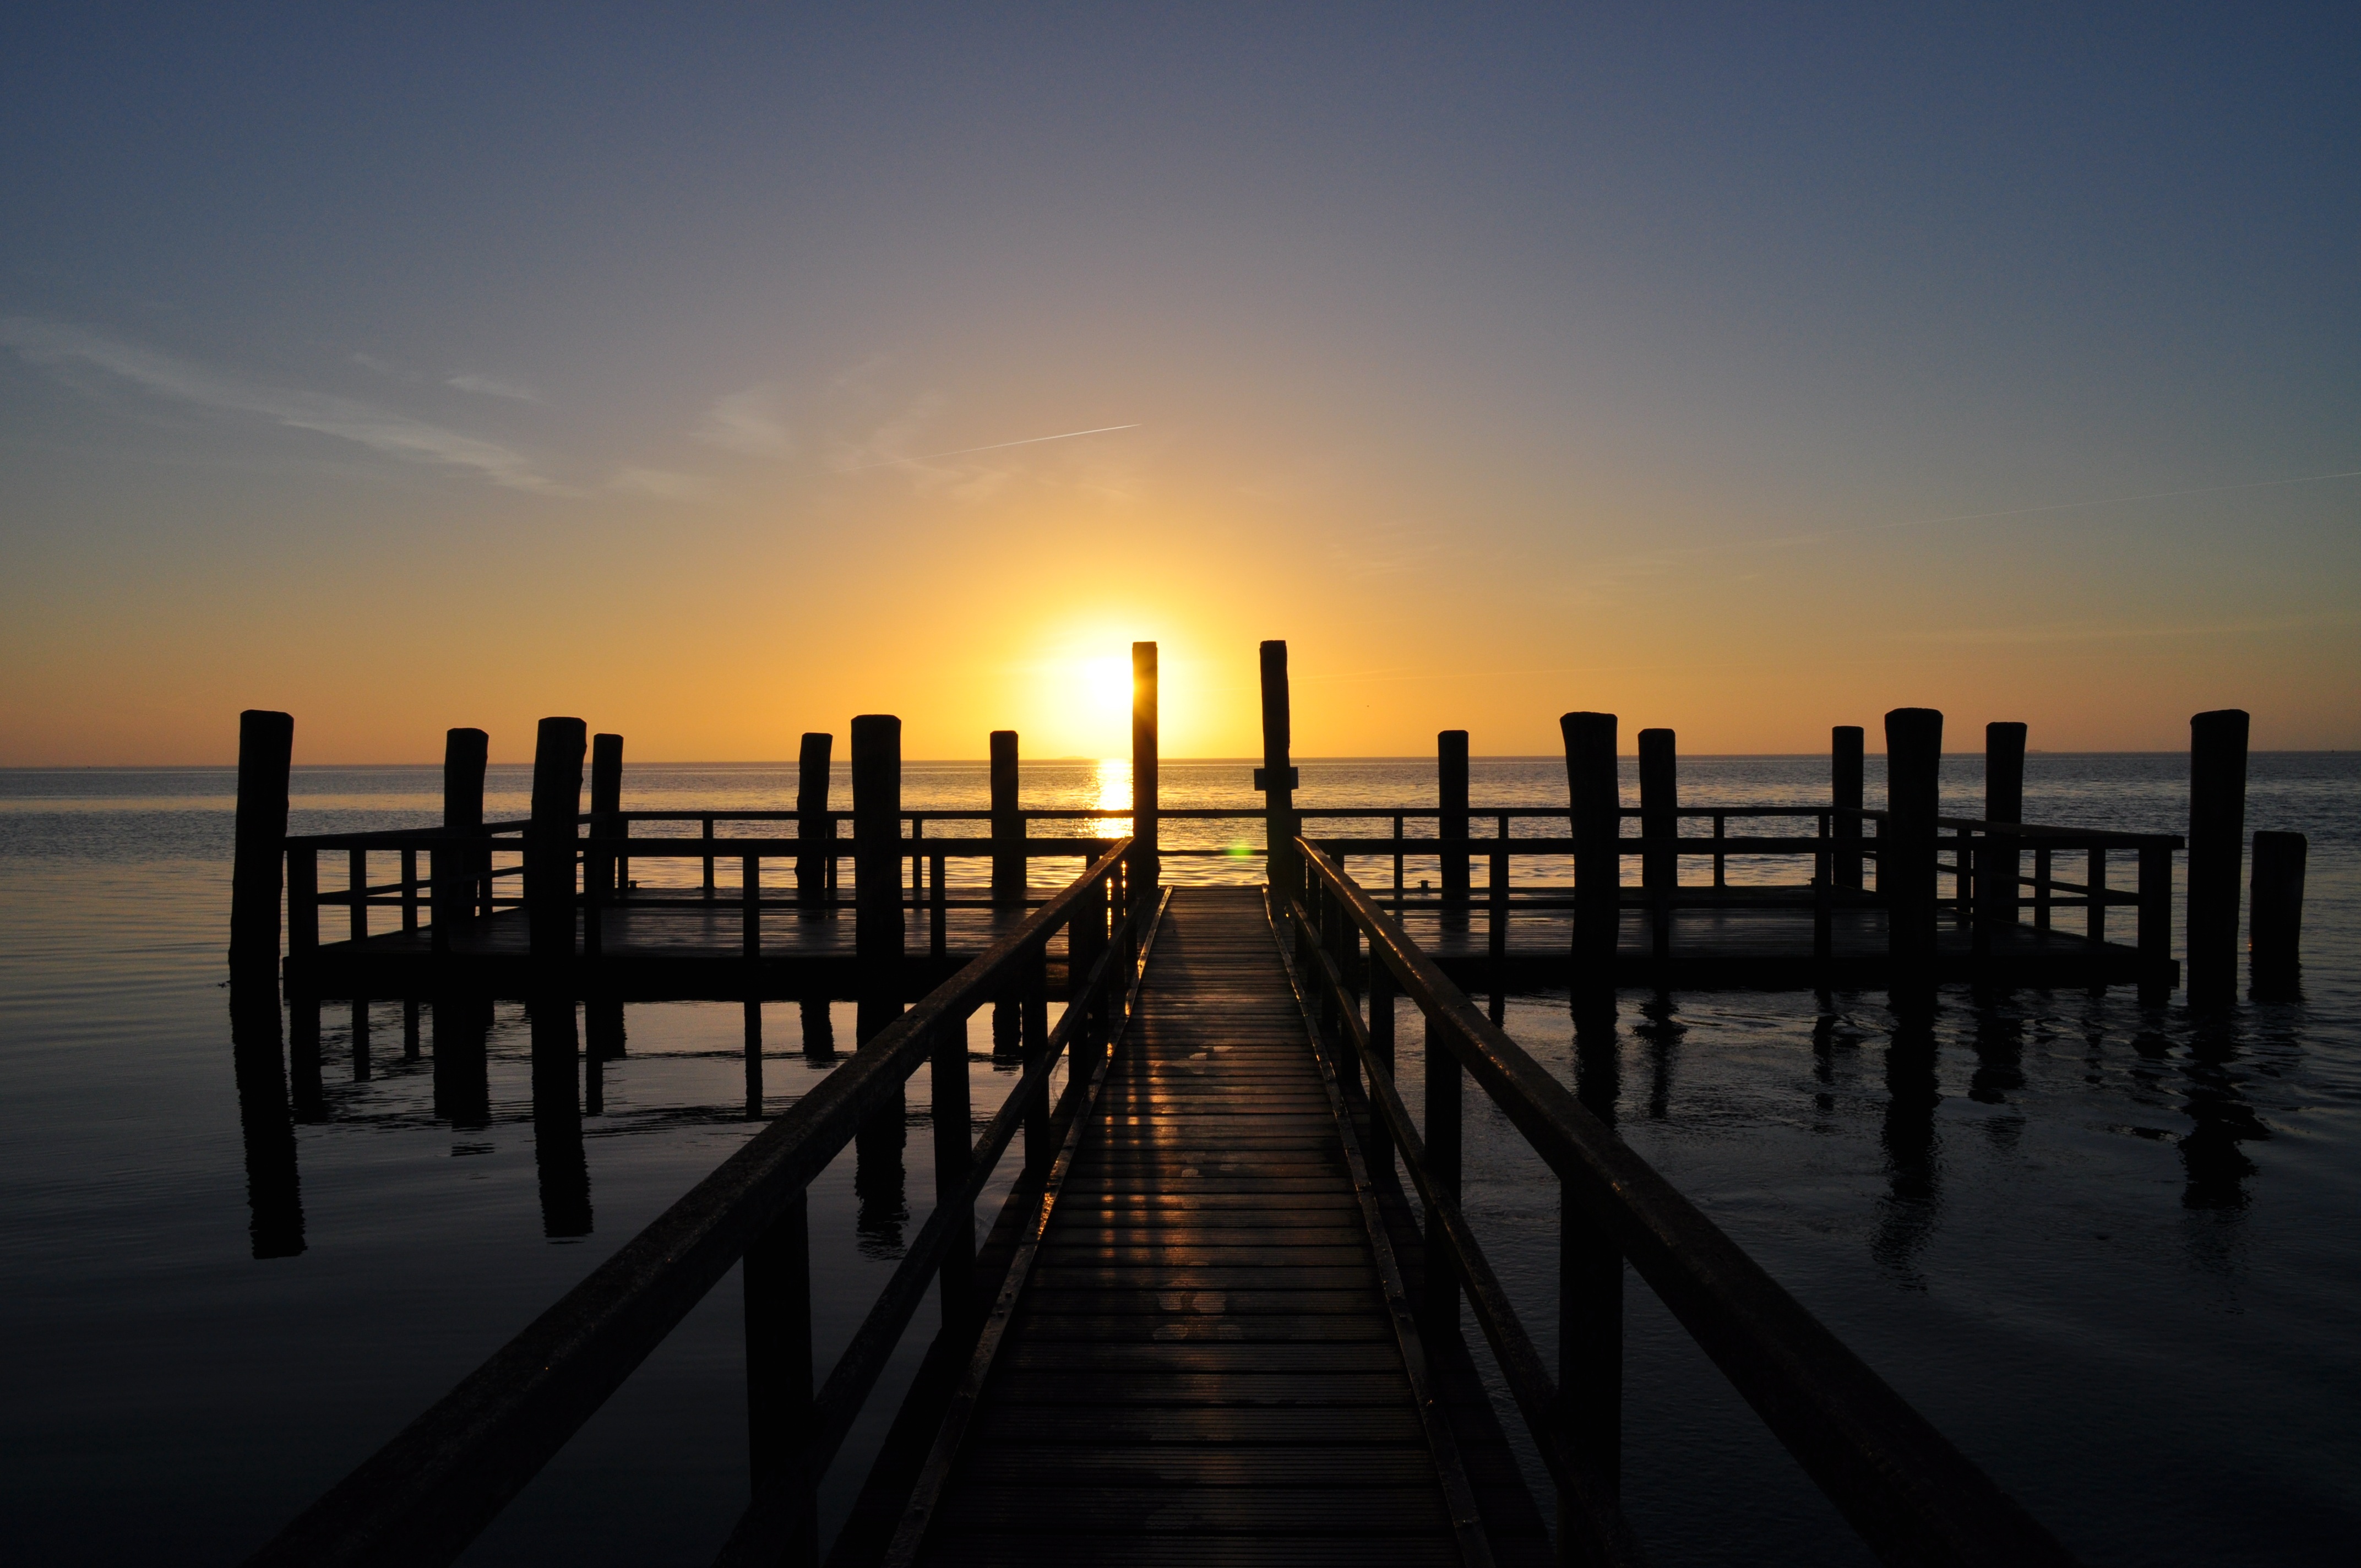
beach, sea, coast, water, ocean, horizon, dock, sunrise, sunset, sunlight, morning, dawn, pier, walkway, dusk, evening, reflection, holiday, bank, nordfriesland, f hr